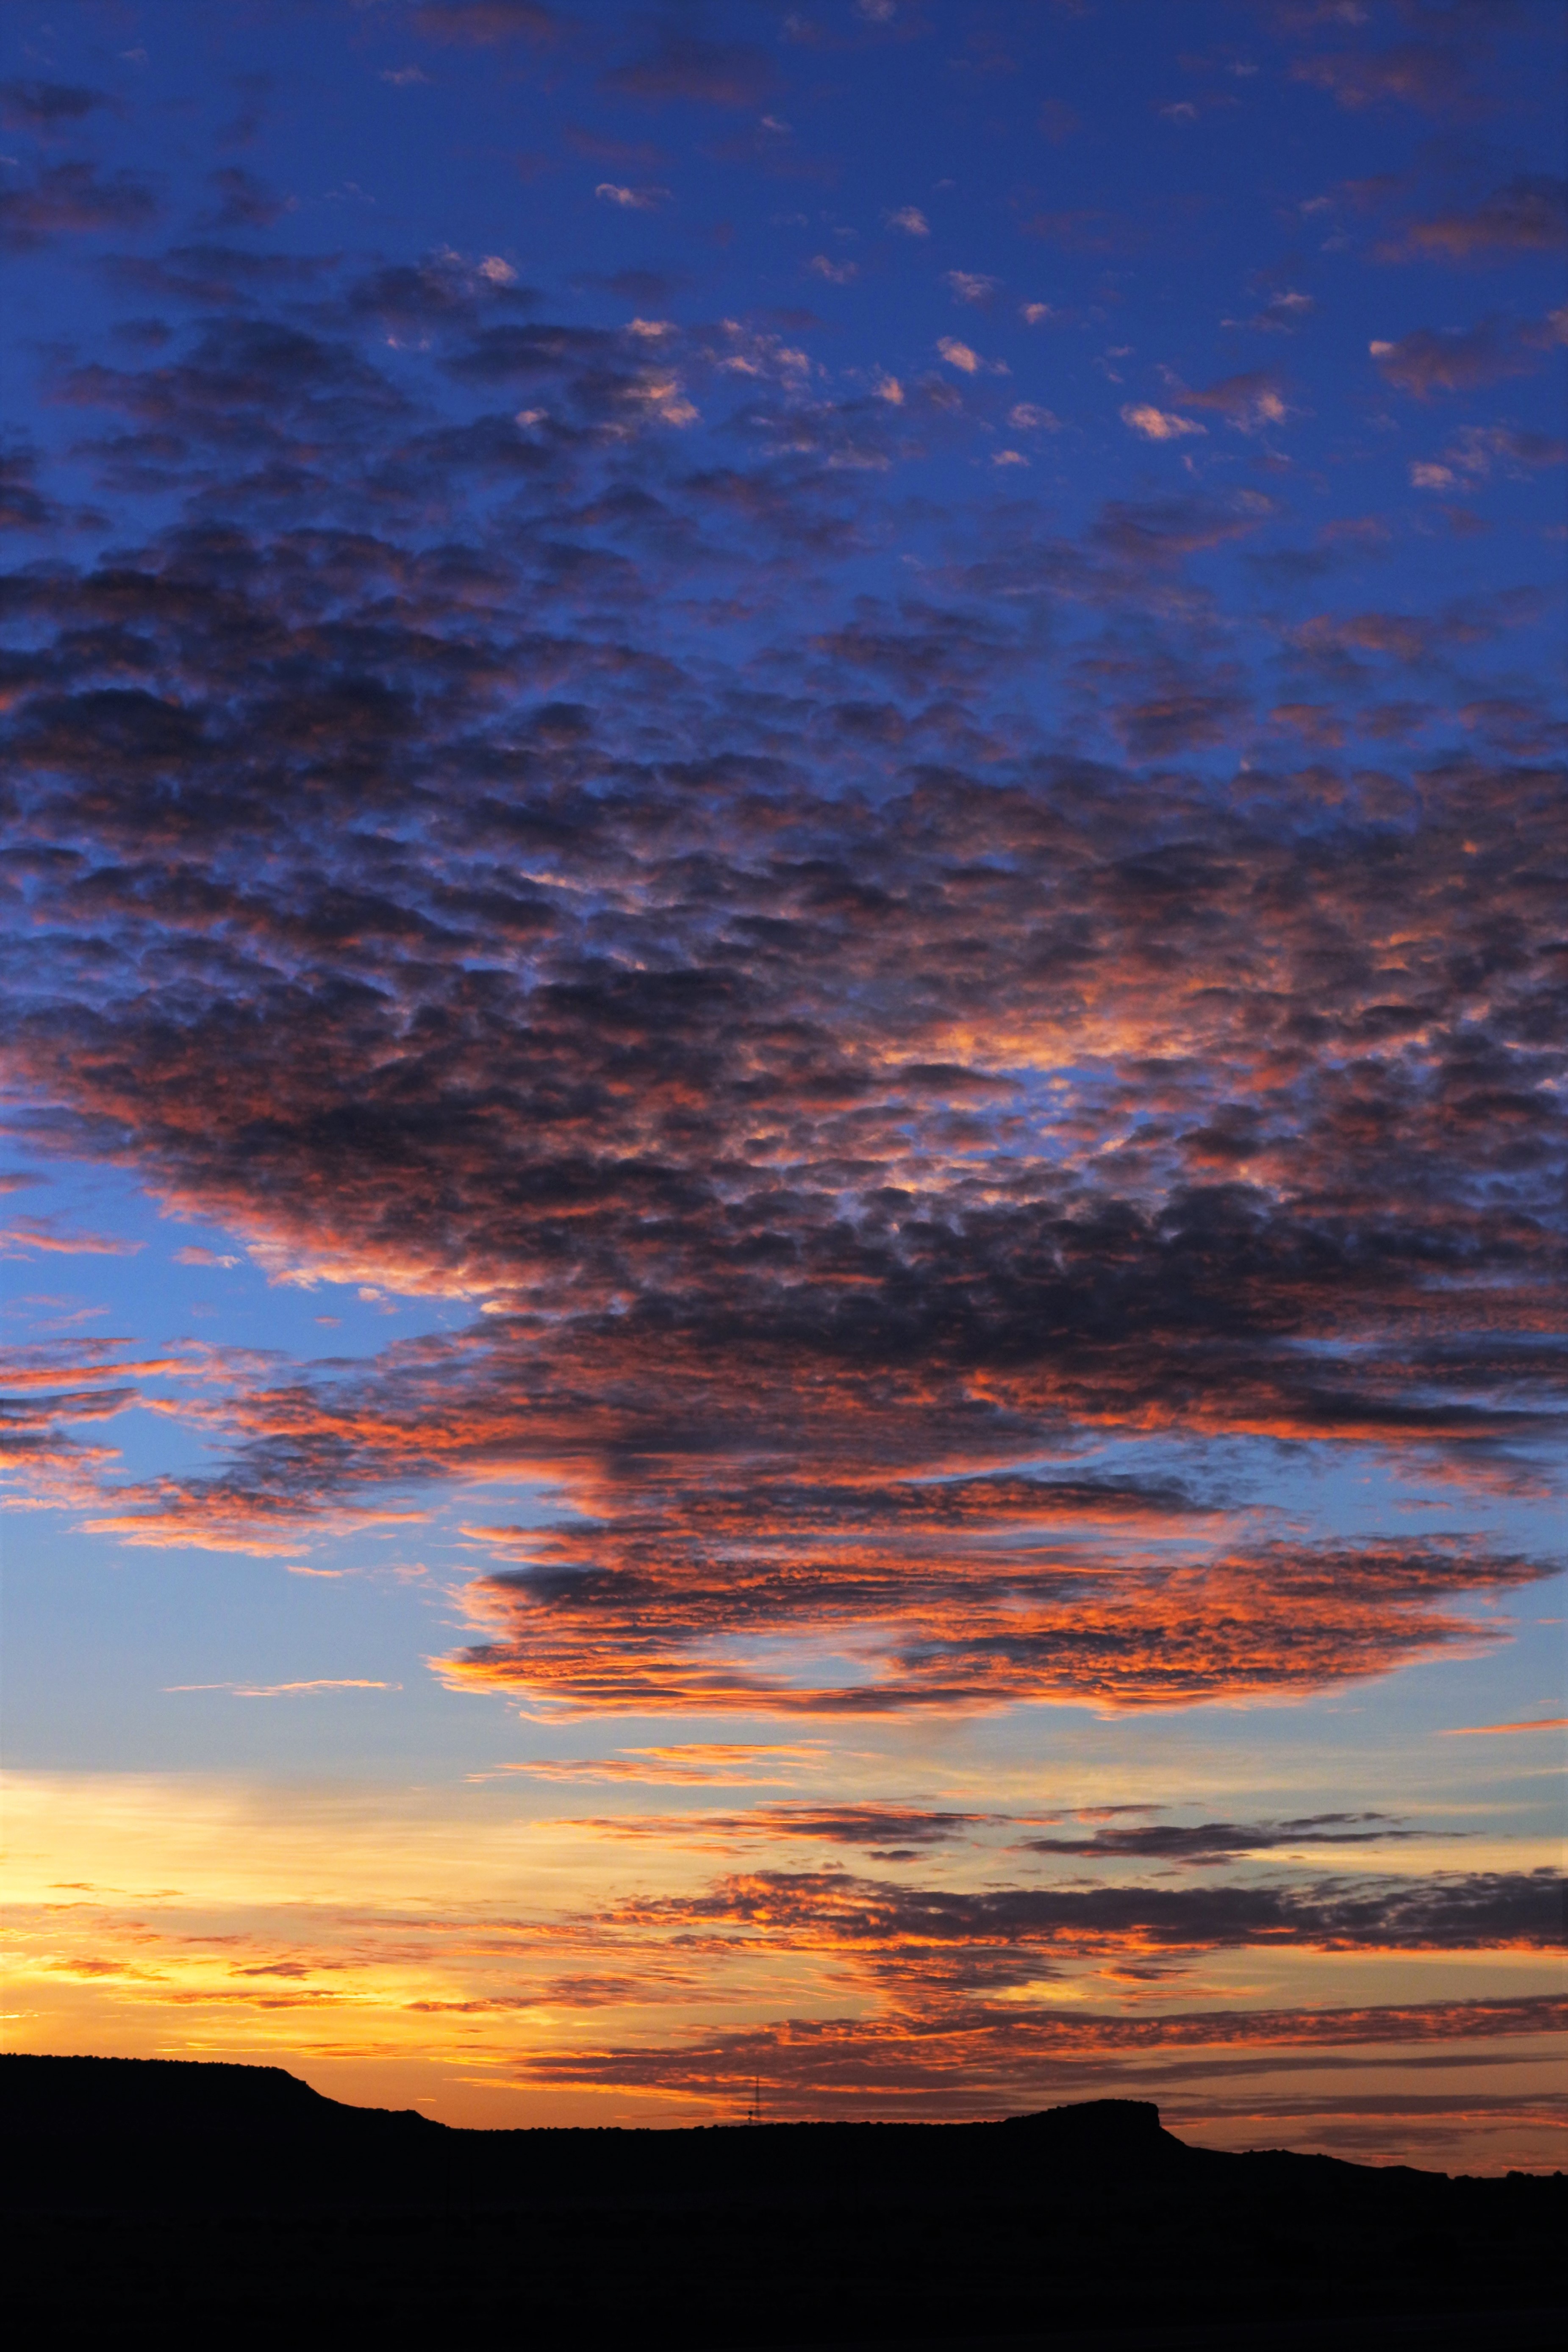
sea, ocean, horizon, cloud, sky, sunrise, sunset, morning, dawn, atmosphere, dusk, evening, reflection, afterglow, red sky at morning